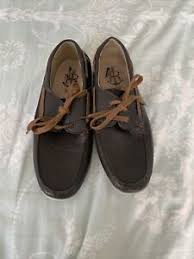
Label: Boat